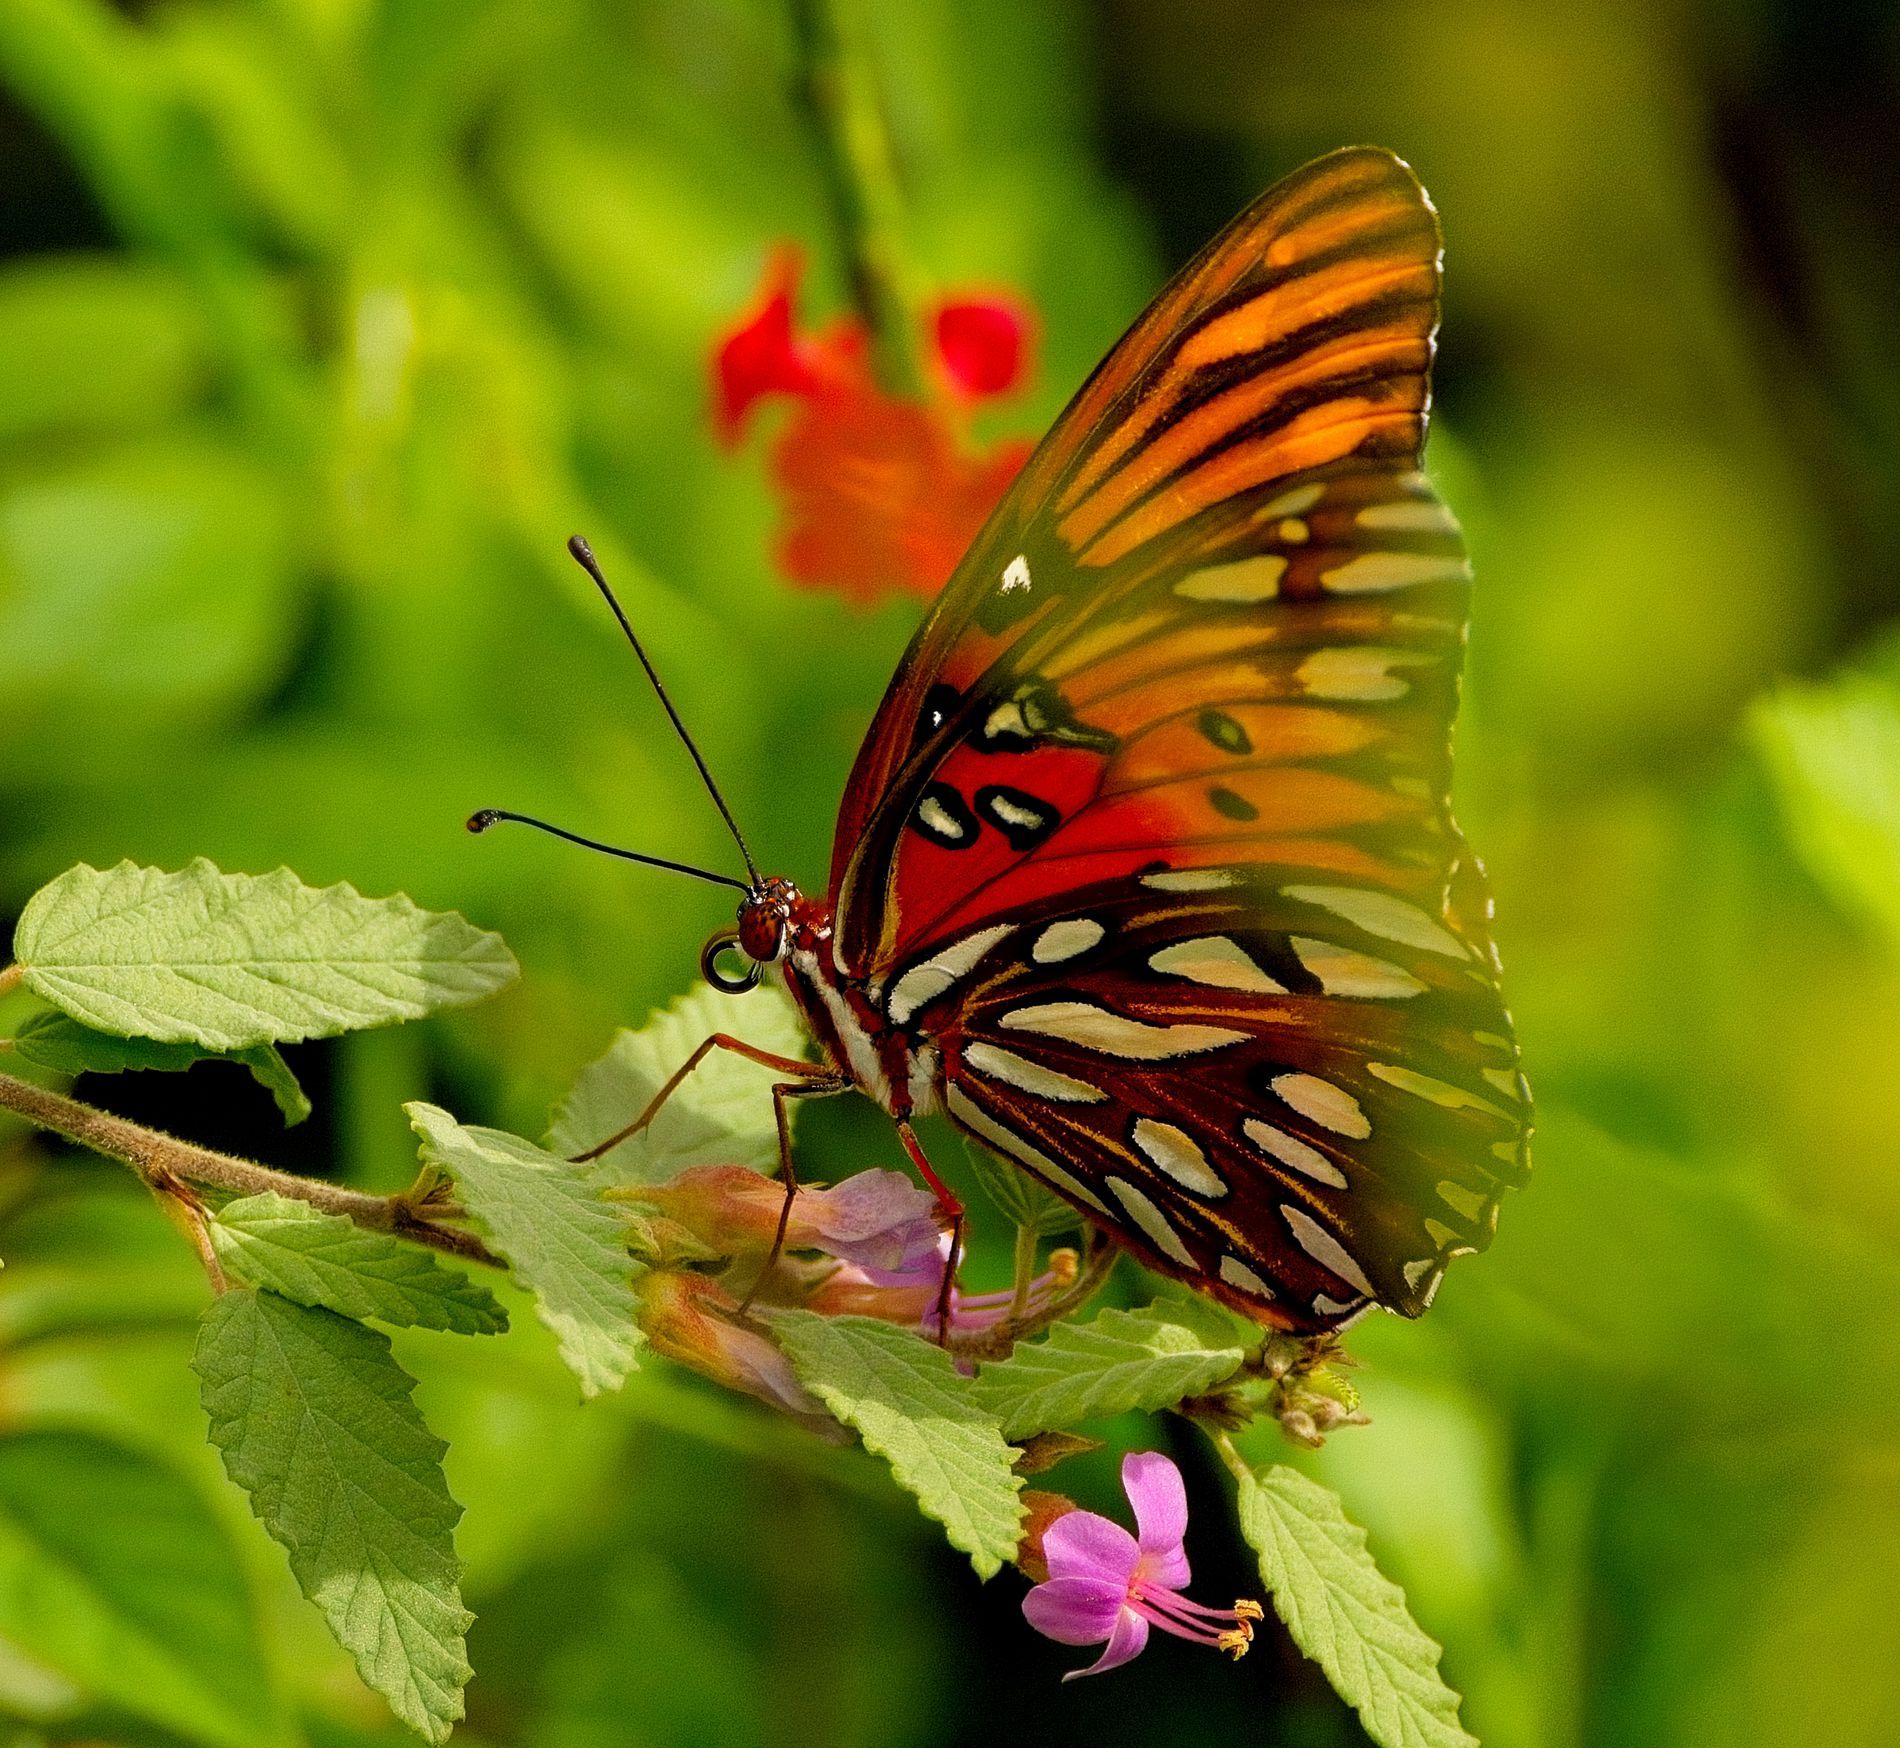
Butterfly Beauty.
Image features a blurry background, probably a nature setting. In the foreground, a butterfly is resting on a stem with many attached green leaves and pink flowers.
A close-up shot taken under a proper light source, probably soft daylight, with a colorful and natural color palette features a blurry background, probably a nature setting. In the foreground, a butterfly is resting on a stem with many attached green leaves and pink flowers. The color palette, combined with the elements and objectives provided in the image, evokes a sense of calmness, peacefulness, quietness, and nature's beauty.
Labels: Animal, Butterfly, Insect, Invertebrate, Monarch, Plant, Flower, Geranium, Blurry Background, Leaf, Leaves, Stem, Flowers
Camera: NIKON CORPORATION NIKON Z fc
Lens: TAMRON 70-300mm F/4.5-6.3 Di III RXD A047Z
Aperture: F8
Exposure: 1/2000 sec
ISO: 1600
Focal length: 300.0 mm